Saba Azad

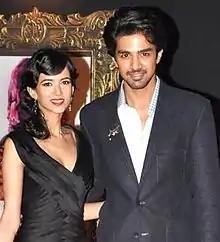
Saleem with Saba Azad at the premier of "Mujhse Fraaandship Karoge", 2011.

She made her Bollywood debut in 2008 with Anil Senior's "Dil Kabaddi" opposite Rahul Bose. She appeared in a leading role as Preity Sen in Y-Films "Mujhse Fraaandship Karoge" opposite newcomers Nishant Dahiya and Saqib Saleem.